Catherine Gurney

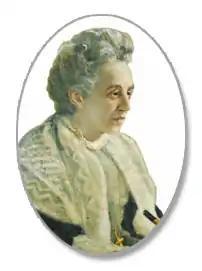
Catherine Gurney, during World War I

Catherine Gurney OBE (19 June 1848 – 11 August 1930) was a British activist in the temperance movement, and is remembered for her work in establishing police convalescent homes, orphanages and schools, including St George's House, in Harrogate. The Gurney Fund is a registered charity founded by Gurney of which HM the Queen is a patron.